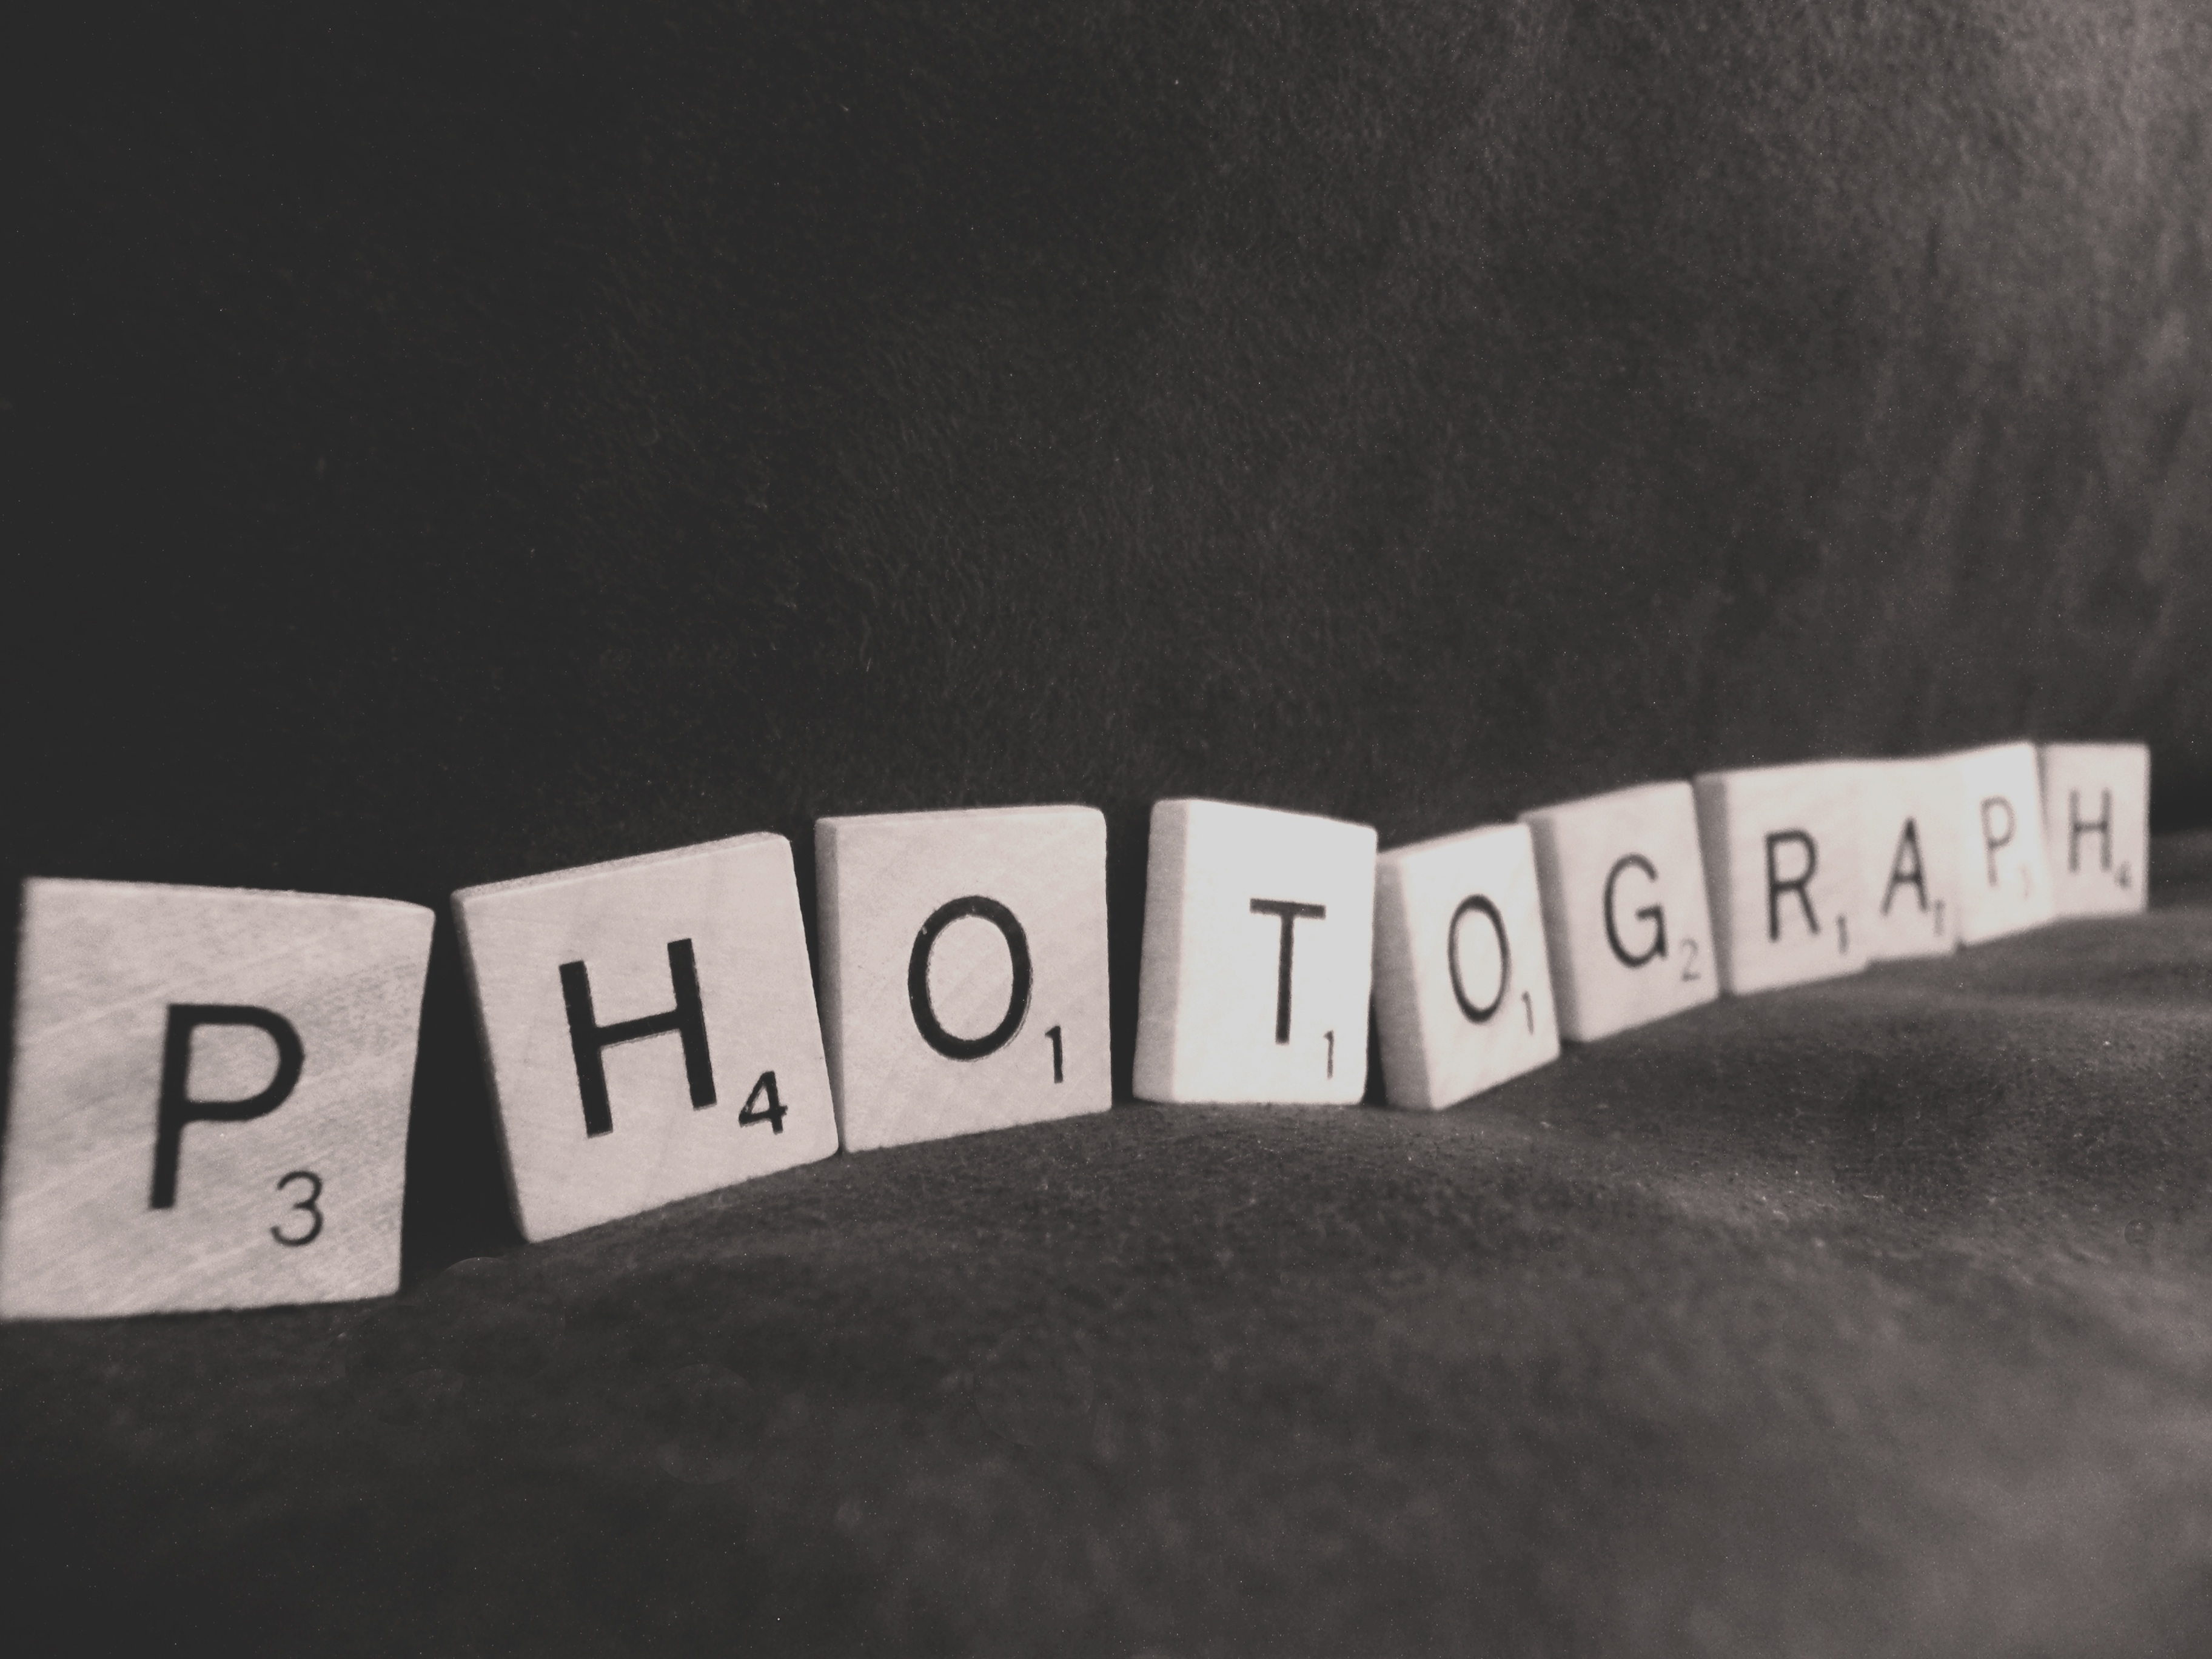
white, number, black, brand, font, logo, text, emotion